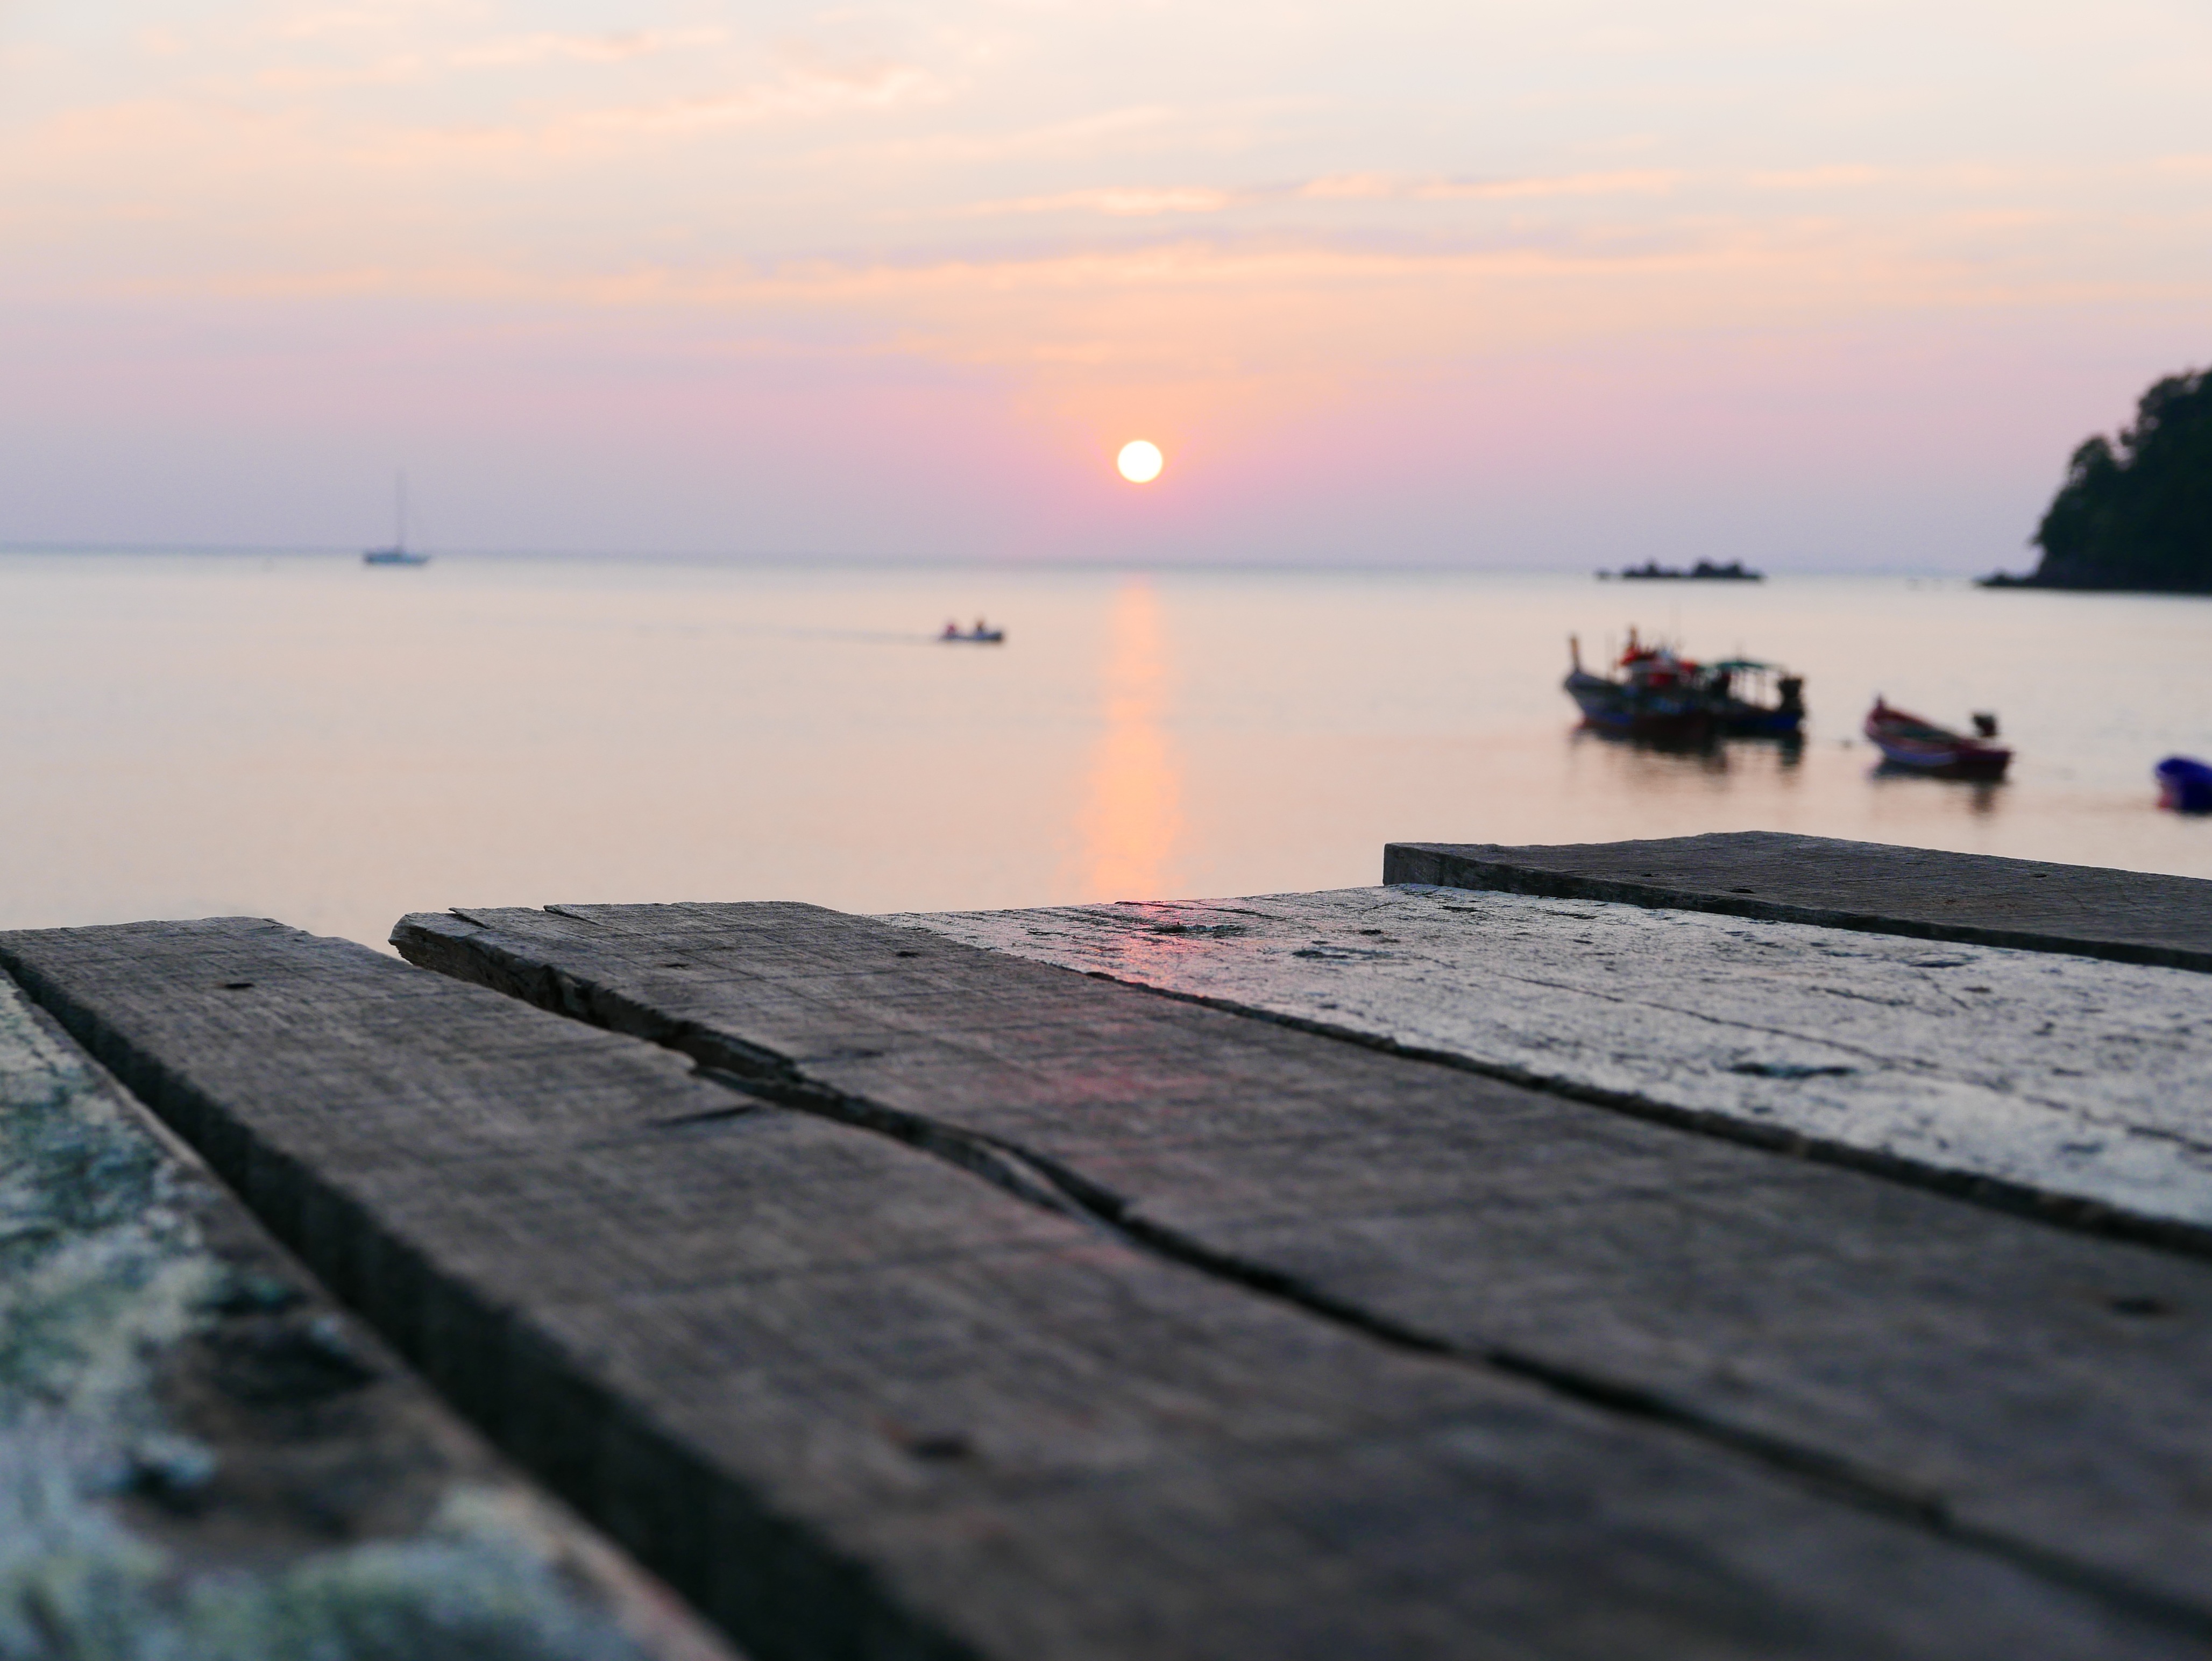
landscape, sea, coast, ocean, horizon, sunrise, sunset, morning, shore, dawn, pier, dusk, twilight, vehicle, bay, asia, thailand, breakwater, wooden plank